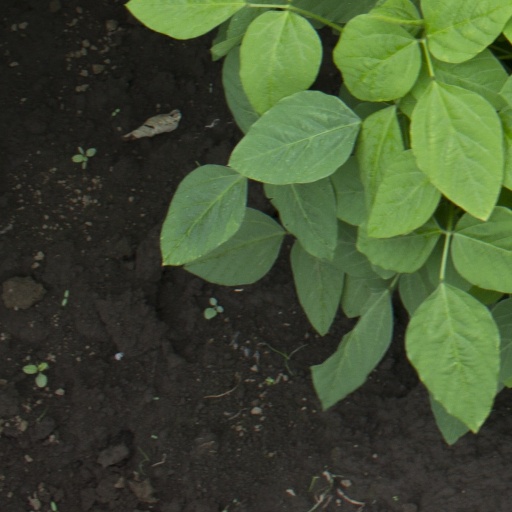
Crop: soybean